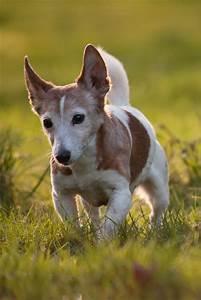
dog